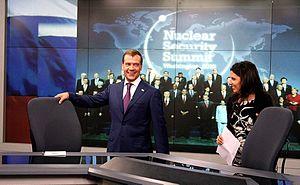
RT, anciennement Russia Today, est une chaîne de télévision d'information internationale en continu, financée par l'État russe. Elle a été lancée le 10 décembre 2005 par l'agence de presse RIA Novosti, qui l'abrite dans ses locaux moscovites. Elle exploite des chaînes de télévision par câble et par satellite destinées à un public étranger en dehors des frontières de la Russie, et produit des contenus pour Internet.